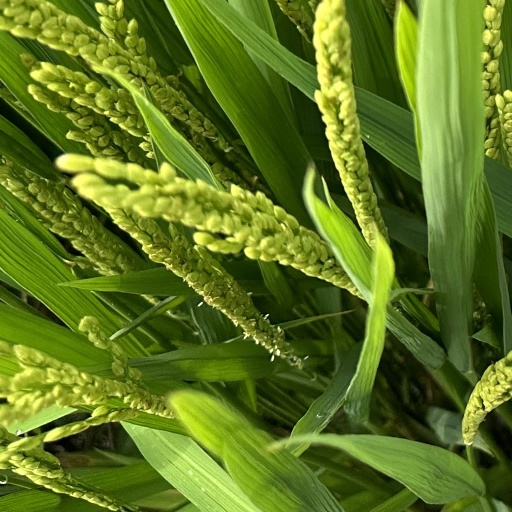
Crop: rice